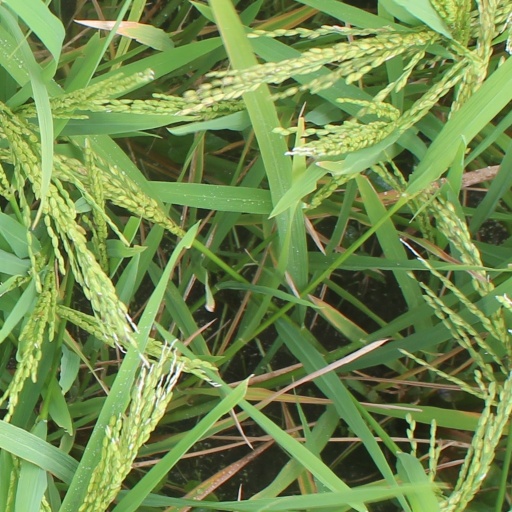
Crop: rice